Platytholus

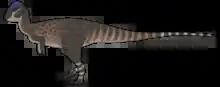
Life restoration

The "Platytholus" holotype specimen, MOR 2915, was discovered during the early 2000s in sediments of the Hell Creek Formation, dated to the latest Maastrichtian age of the late Cretaceous period, in Garfield County, Montana. The specimen consists of a partial skull.